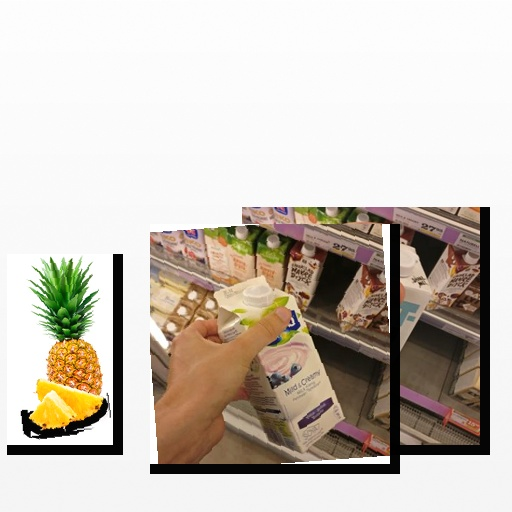
Food items: blueberry_soy_yogurt, pineapple, oat_yogurt